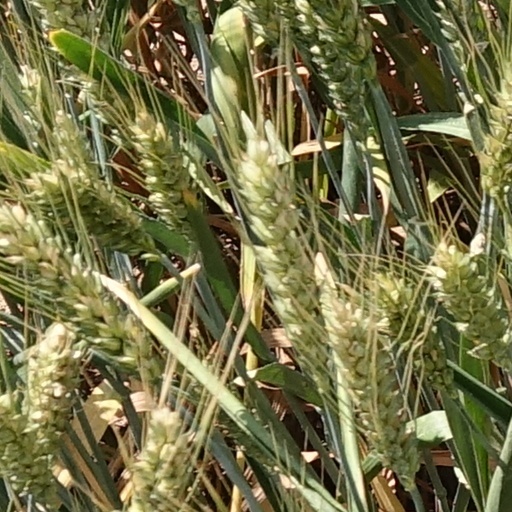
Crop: wheat